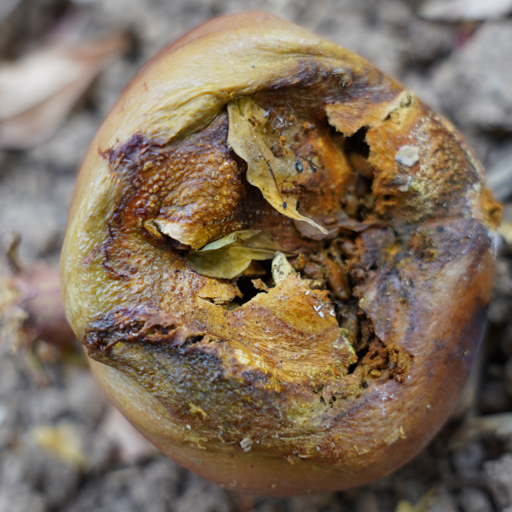
Label: Ectomyelois ceratoniae